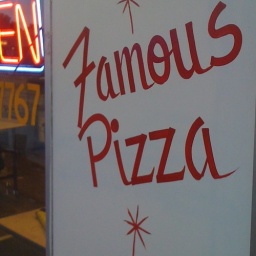
Picking up a favorite: chicken Mediterranean. My boys fly home in 24 hrs. Last chance to share favorite foods.